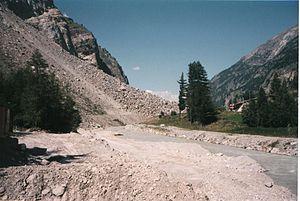
Randa est une commune suisse, située dans le district de Viège, dans la partie alémanique du canton du Valais.
Randa est une commune suisse, située dans le district de Viège, dans la partie alémanique du canton du Valais.